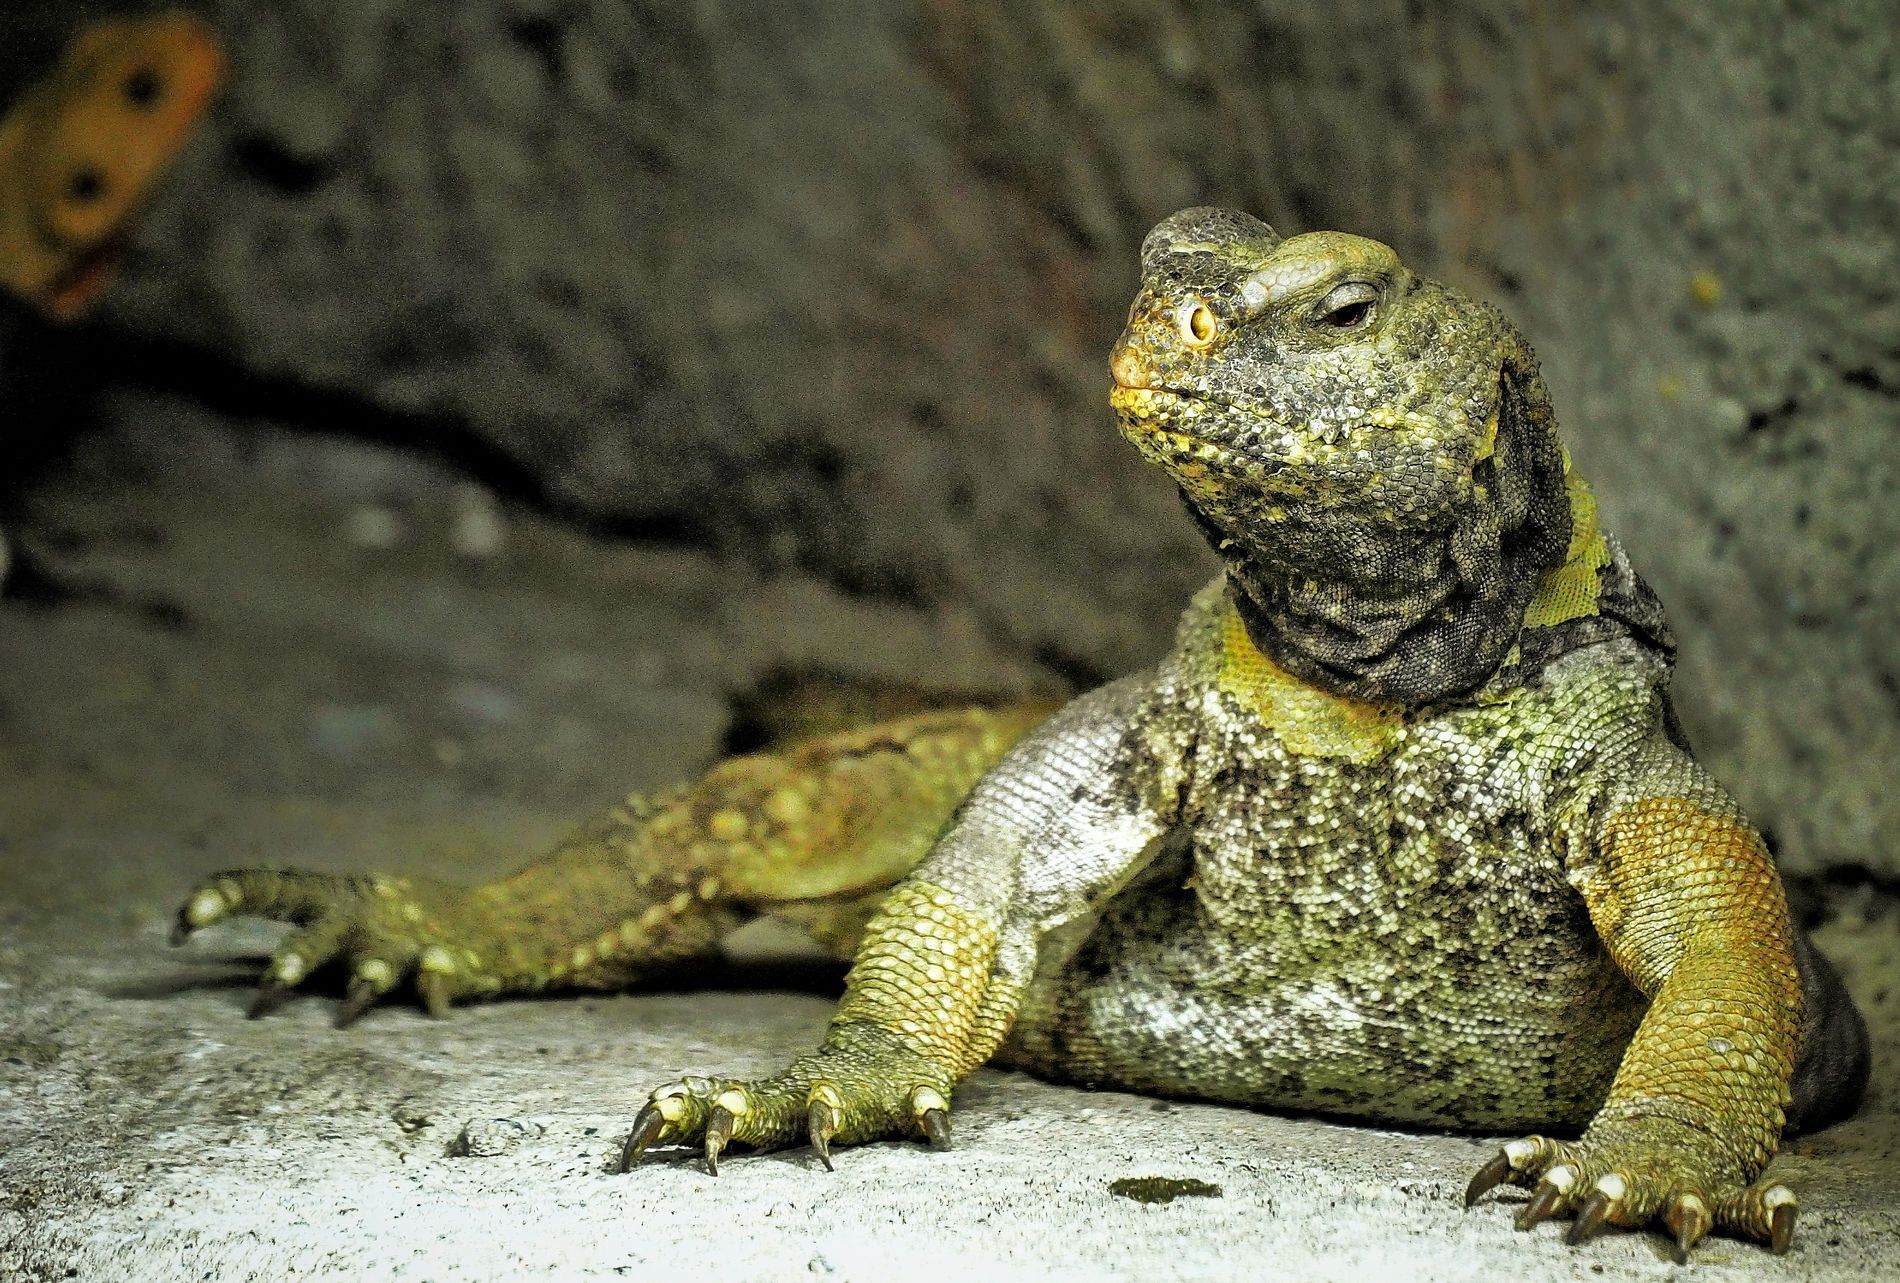
Lizard in Zoo
A large, rugged lizard resting on a flat, concrete surface inside what appears to be zoo, its body stretched out and head held high. With rough skin texture in colors of yellow, gray, and green, it appears calm and confident in its posture, covered in the light with a relaxed proud appearance.
A close up, eye level angle focused on the lizard. It captures the lizard’s upper body and face in clear detail, making it the center of attention. The background is slightly blurred, which helps draw focus to the texture, colors, and expression of the lizard. The lighting is soft but highlights the teaxture and scale of the lizard nicely.
Labels: Animal, Lizard, Reptile, Iguana, Electronics, Hardware, Hook, Zoo
Camera: OLYMPUS CORPORATION E-M10MarkII
Lens: LUMIX G VARIO 14-140/F3.5-5.6
Aperture: F5.6
Exposure: 1/400 sec
ISO: 1000
Focal length: 140.0 mm